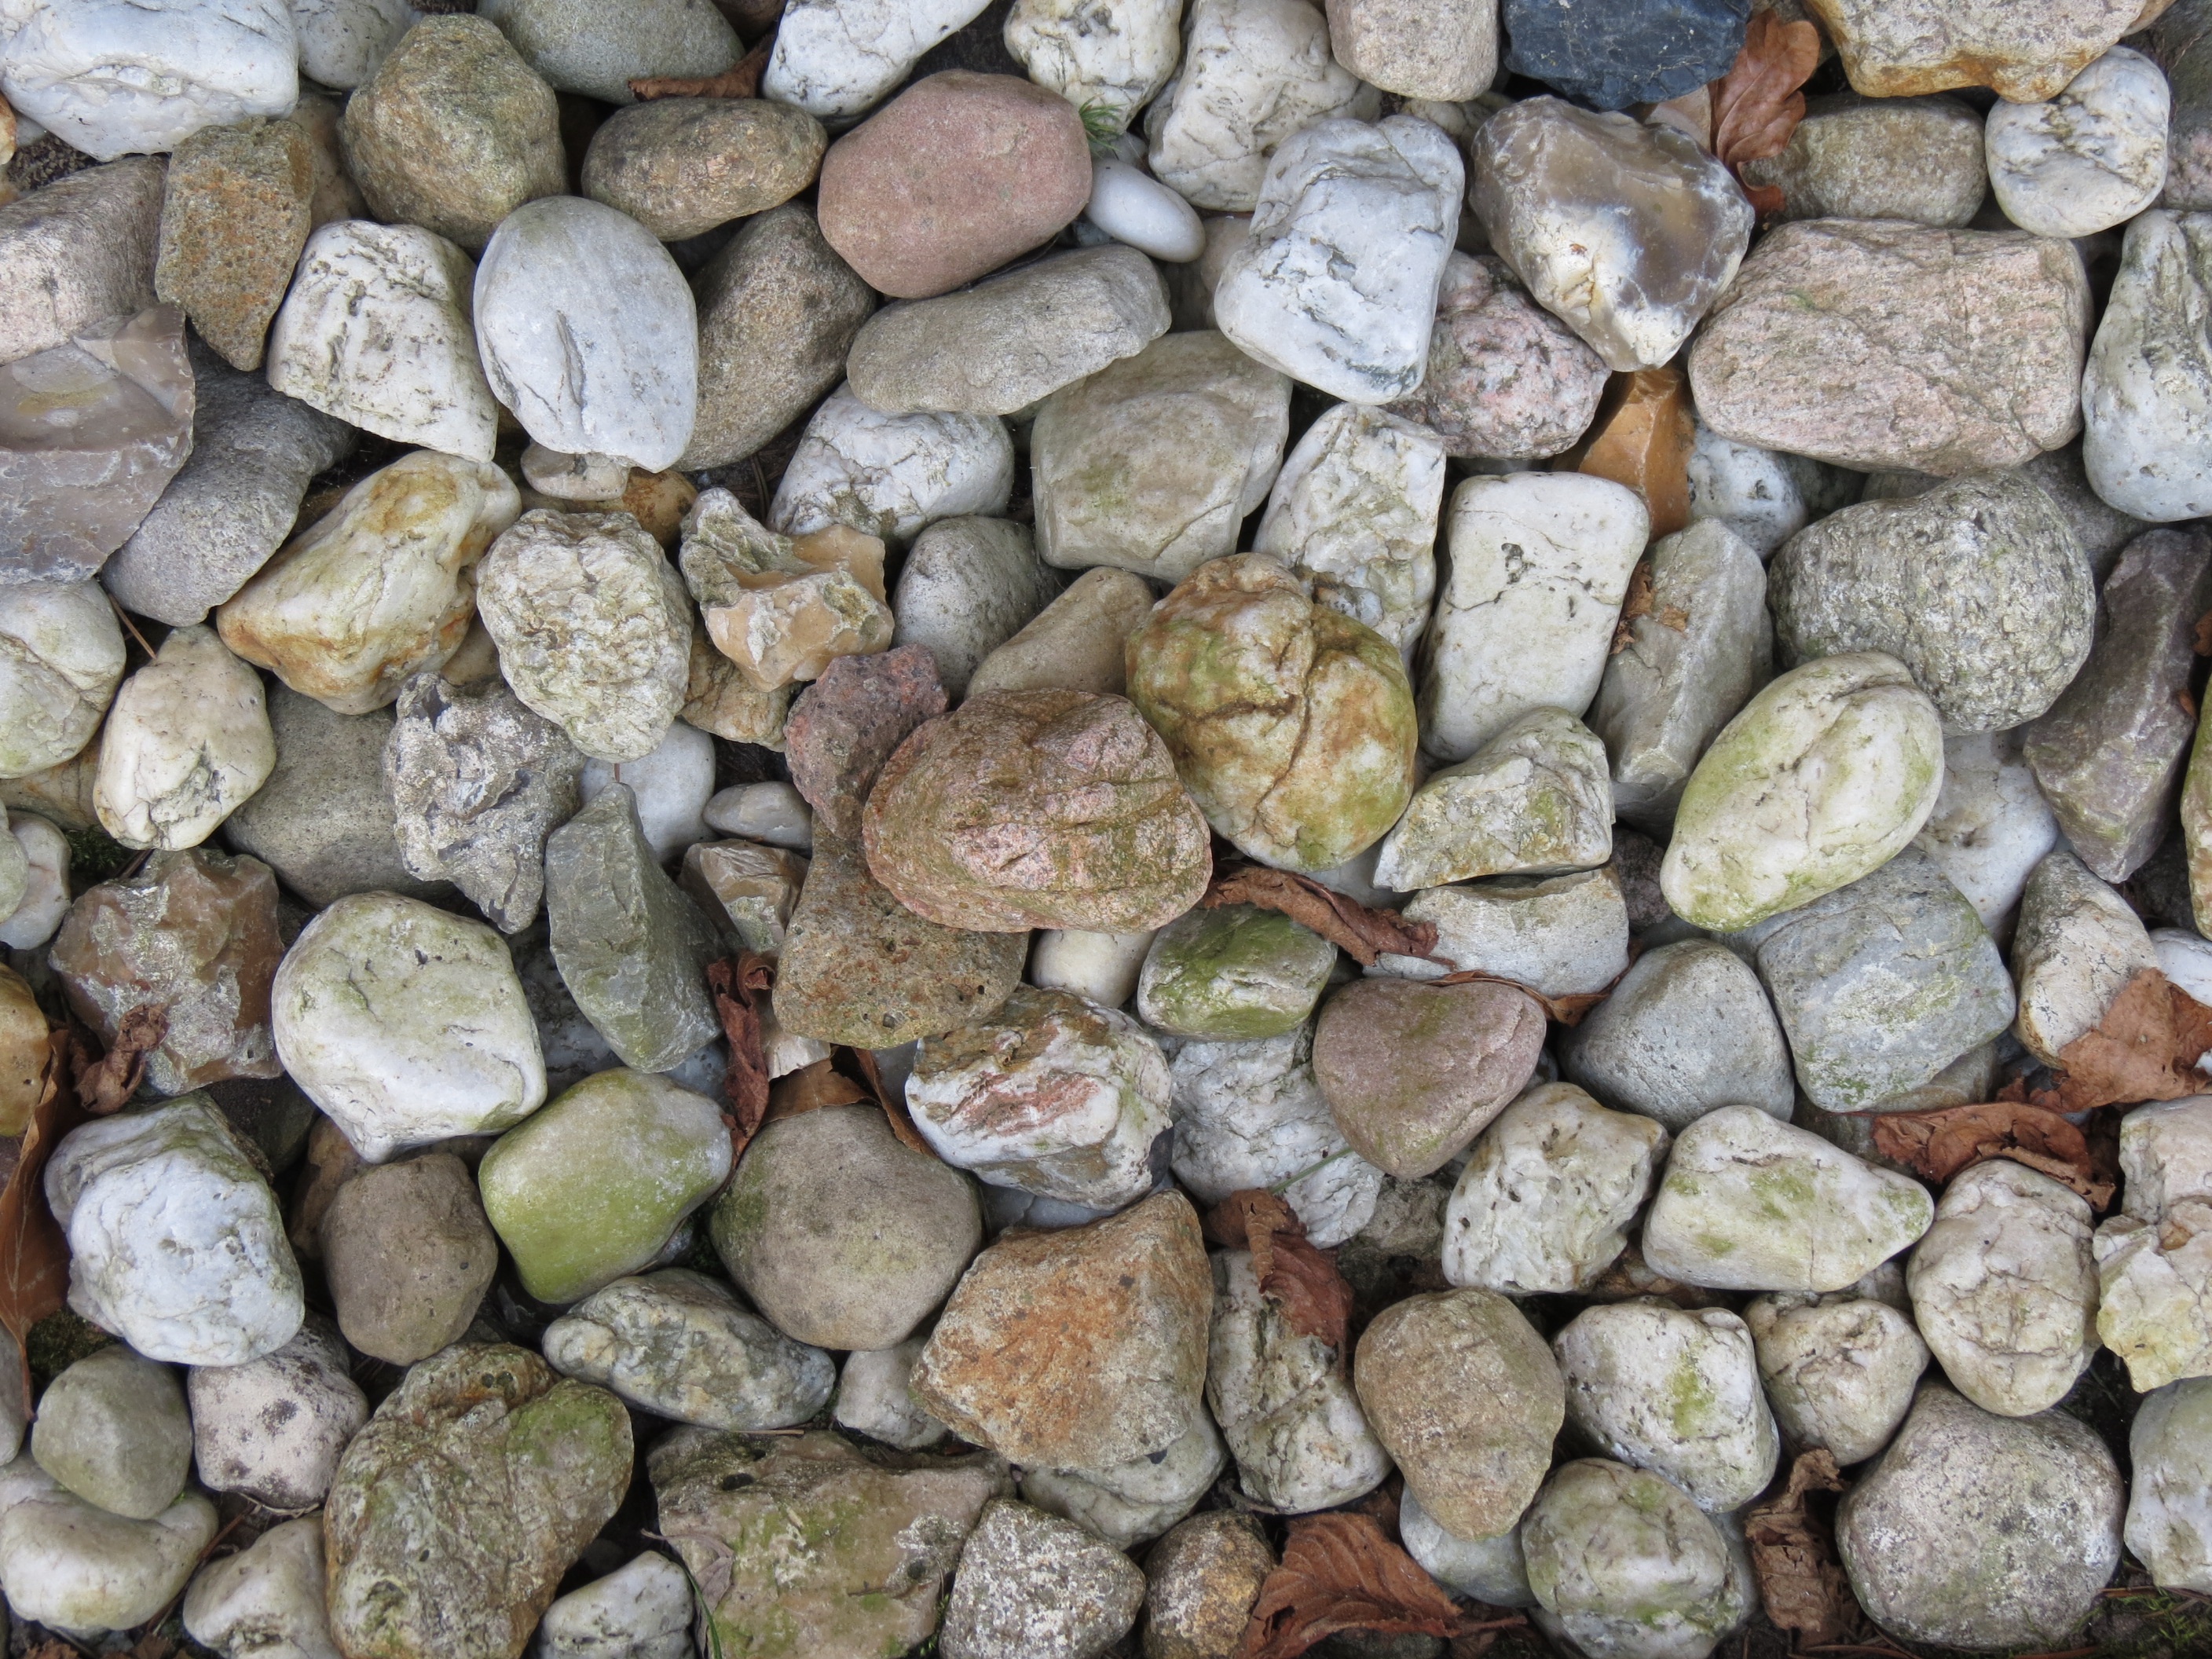
rock, wall, pebble, soil, stone wall, material, grey, stones, rubble, gravel, bed